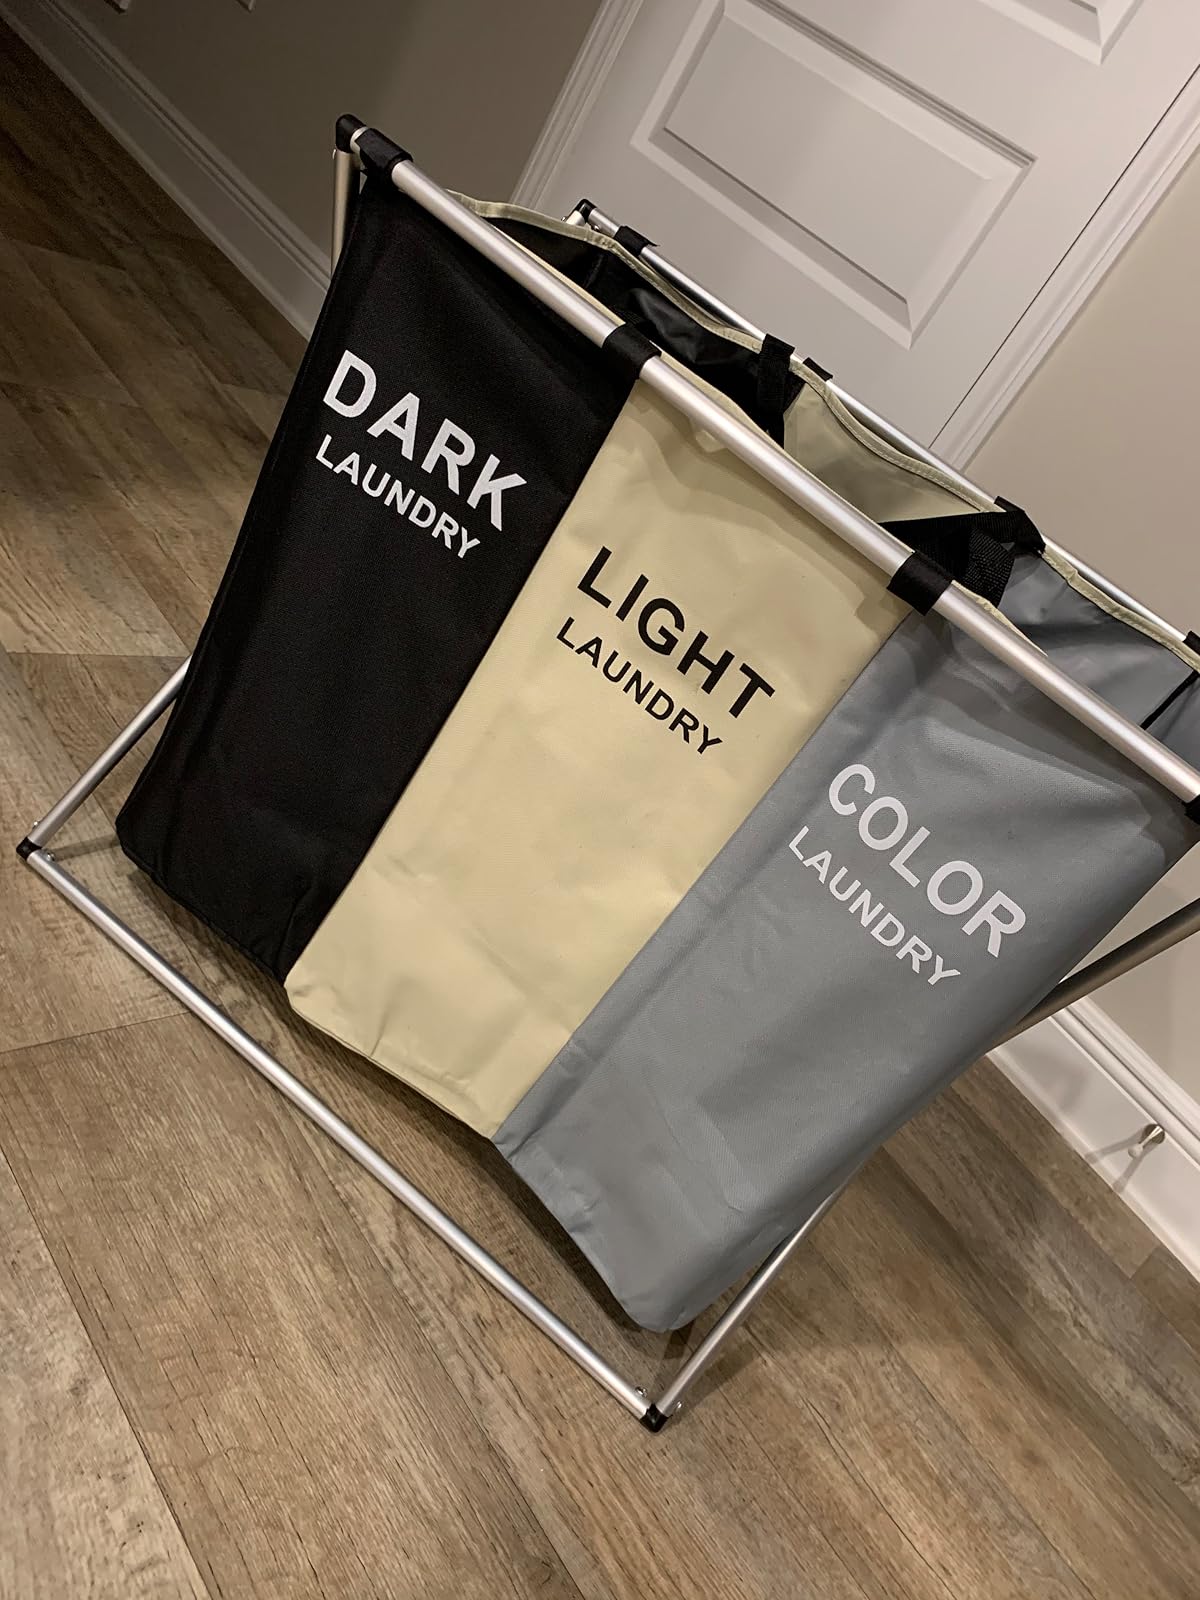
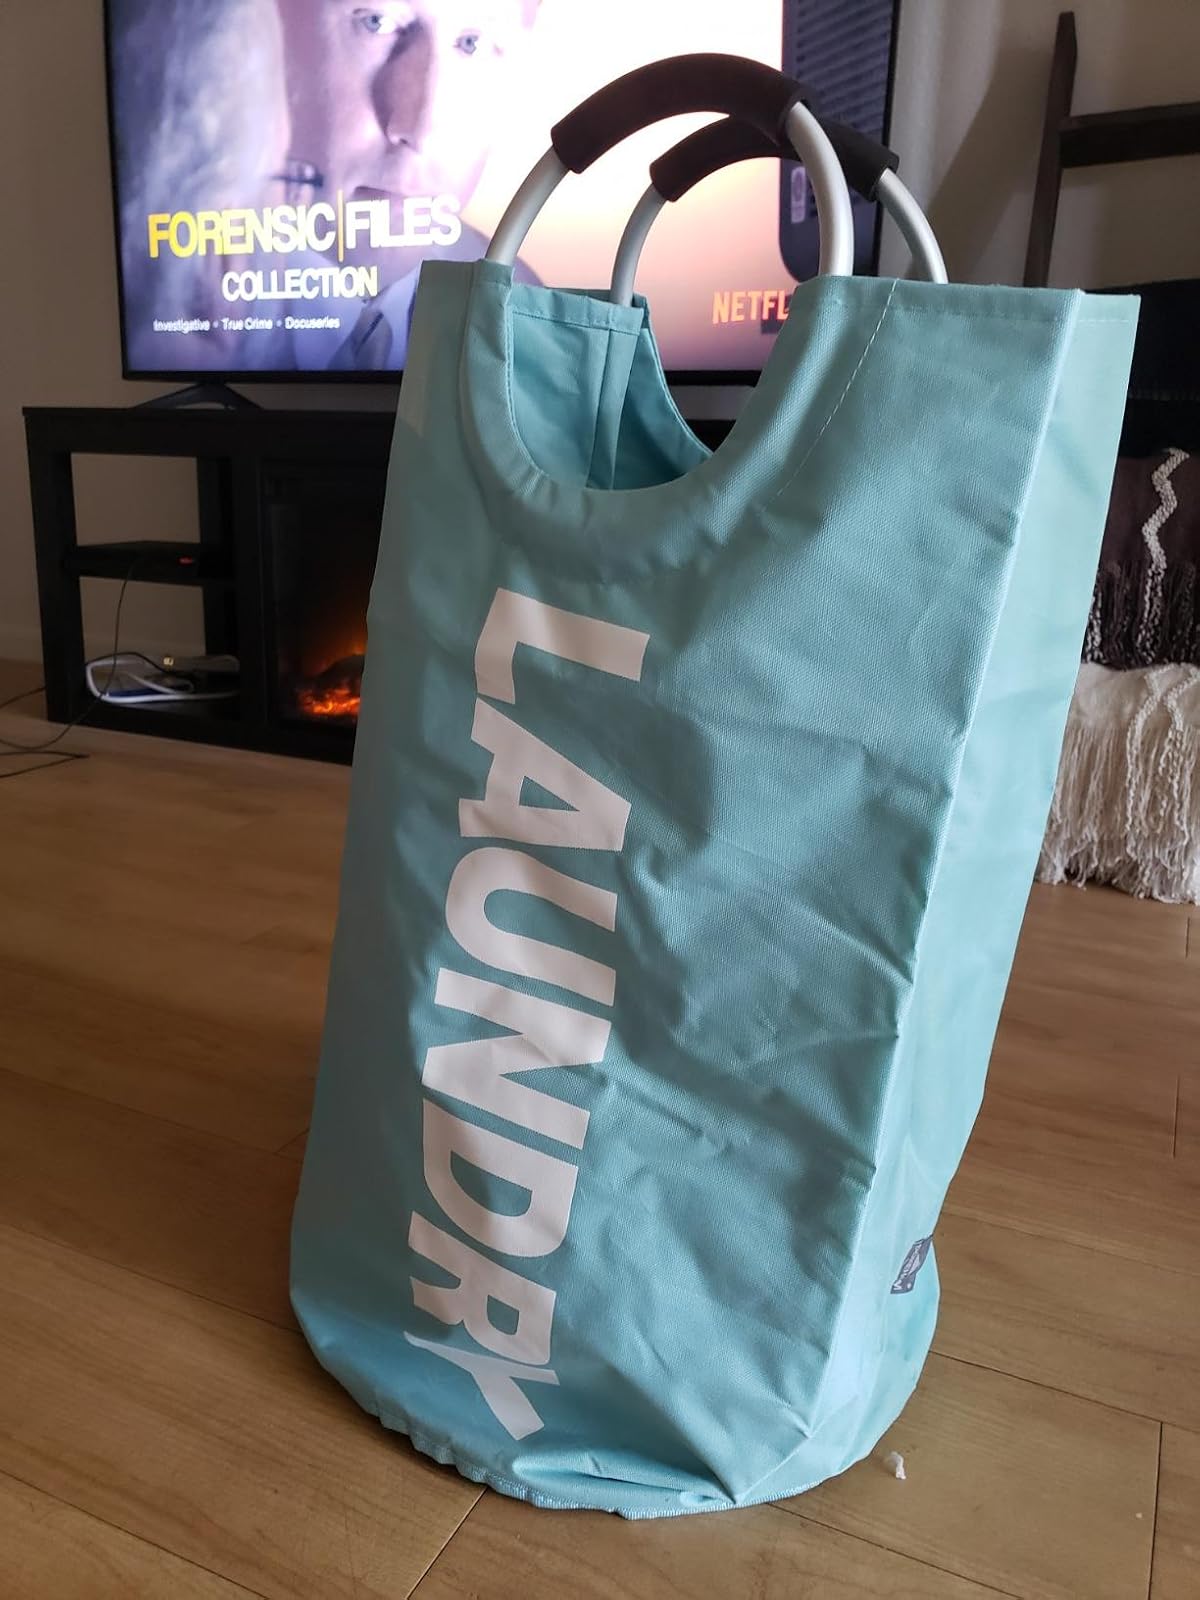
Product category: items_hamper
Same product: no